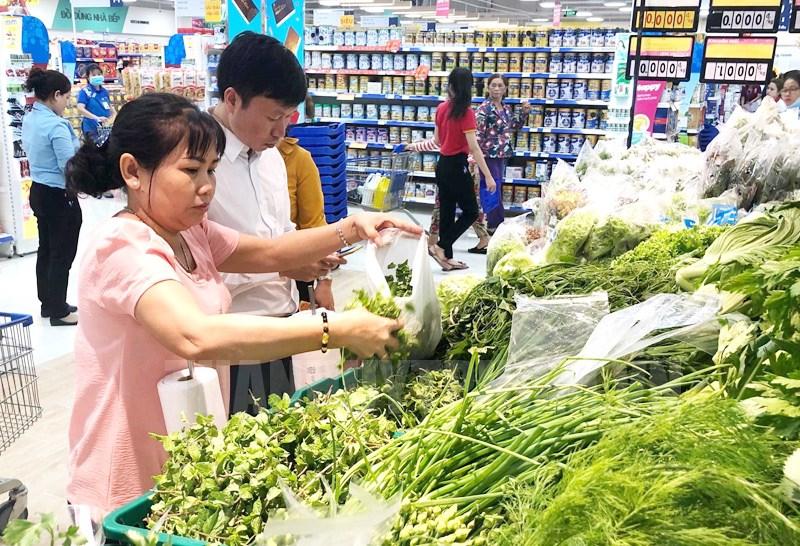
có một túi rau xuất hiện ở trên tay người phụ nữ mặc áo hồng